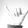
ASL letter: Y